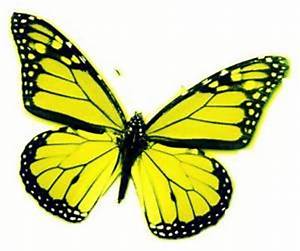
Label: farfalla